Question: Please indicate a possible affordance area of the hold_knife that can be used for holding
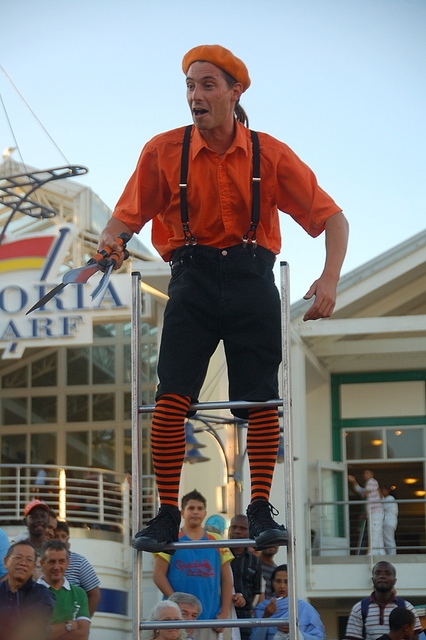
Answer: [83.737, 227.852, 136.083, 267.852]